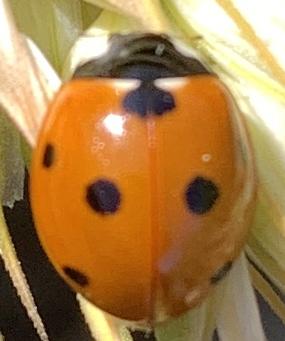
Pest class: predators